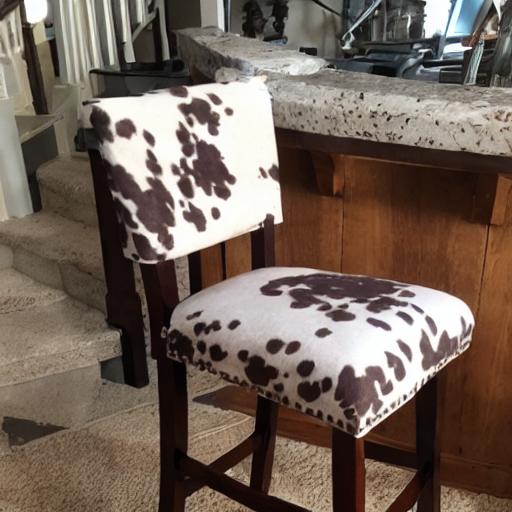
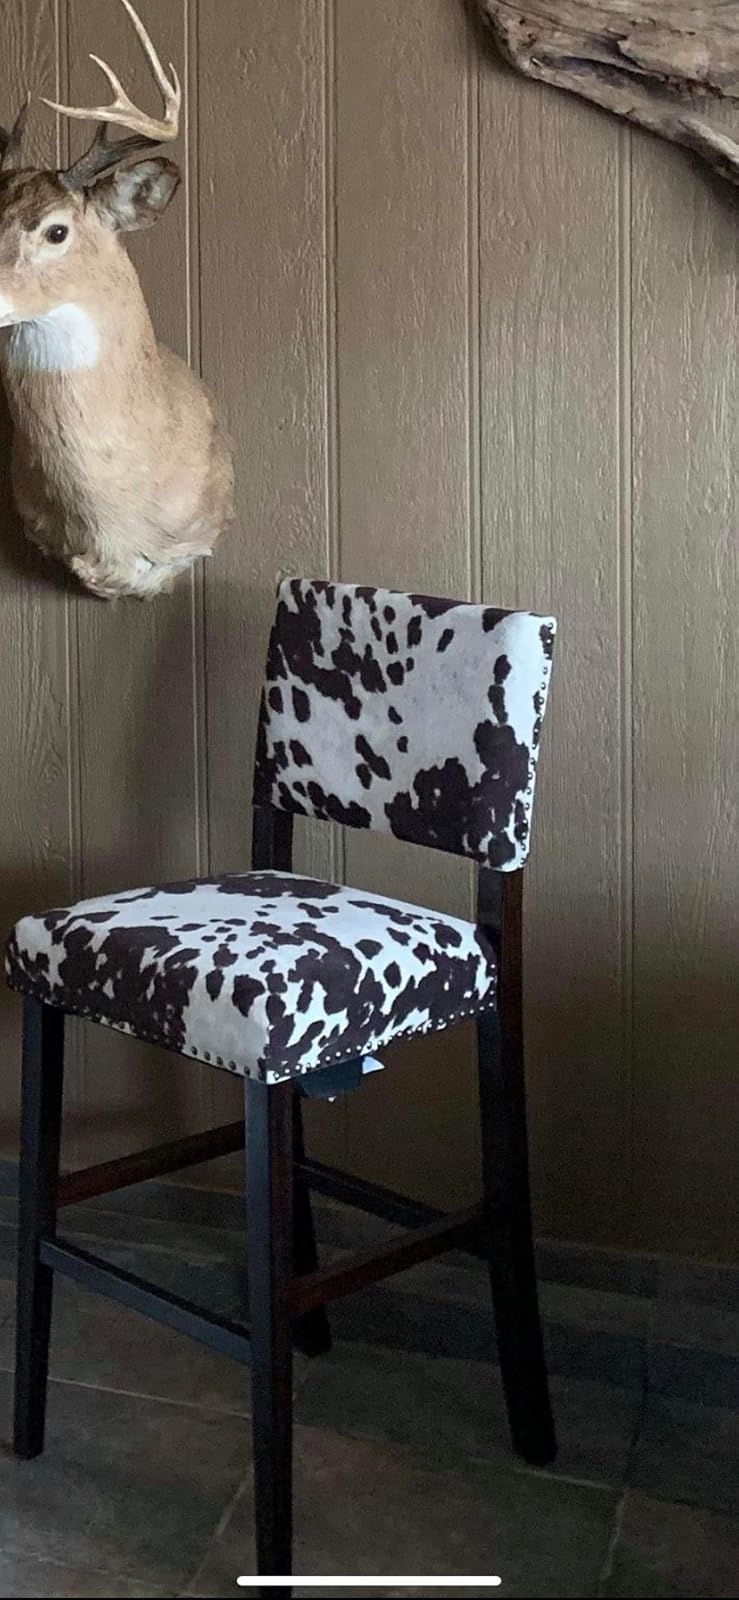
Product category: stool
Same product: no